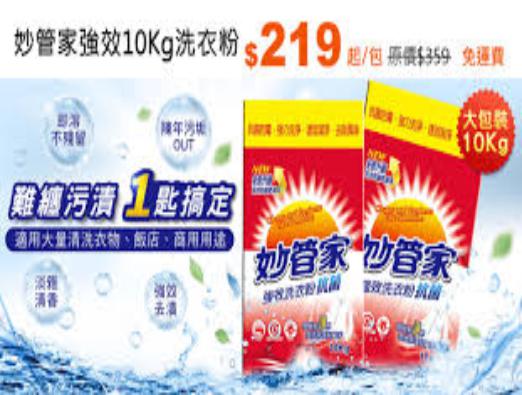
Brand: magicamah
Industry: Necessities